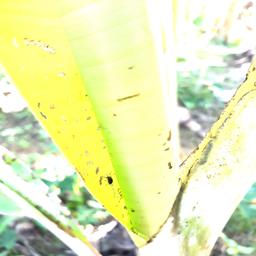
Label: BANANA APHIDS